28th (Thames and Medway) Anti-Aircraft Brigade

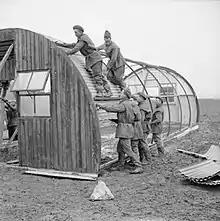

9 AA Group was disbanded after VE Day and 28 AA Bde returned to 1 AA Group with 129th and 141st (Mixed) HAA Rgts. With the end of the war in Europe, AA units and formations began to be demobilised, but 28 AA Bde was joined by 130th (Queen's Edinburgh Royal Scots) LAA Rgt (406, 407, 428 LAA Btys) from October 1945 until its disbandment in March 1946. 129th and 141st HAA Regiments were formally disbanded on 1 January 1947.